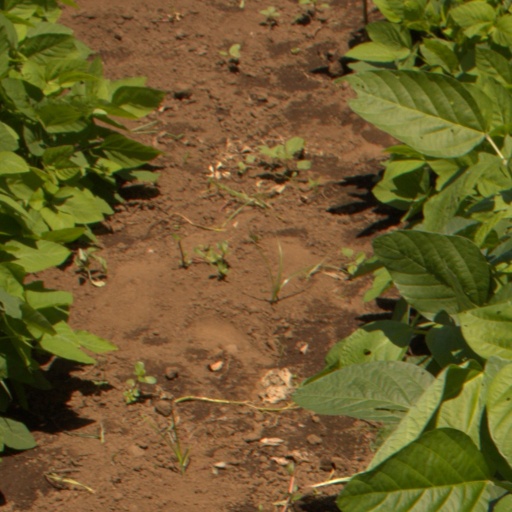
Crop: soybean